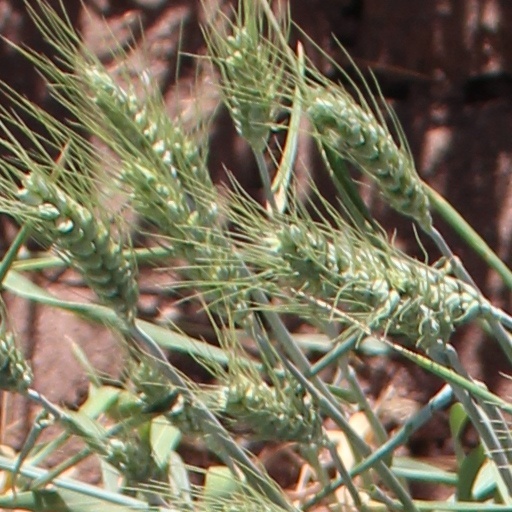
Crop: wheat